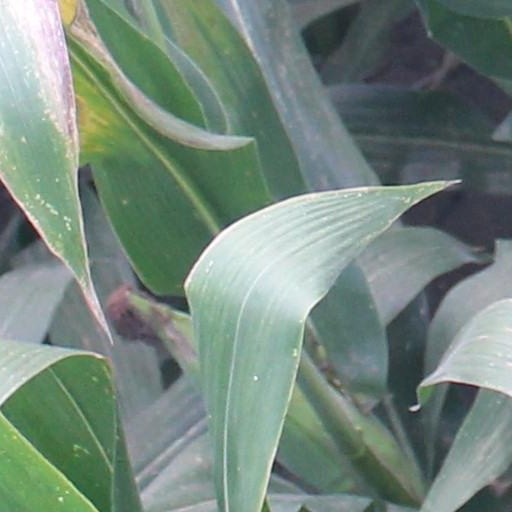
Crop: maize; corn